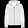
Label: Coat